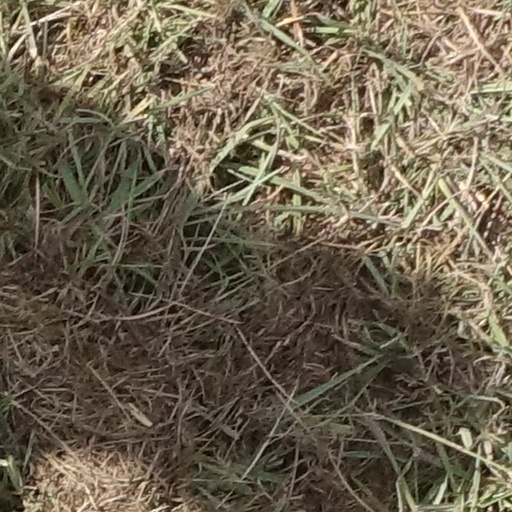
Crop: sorghum